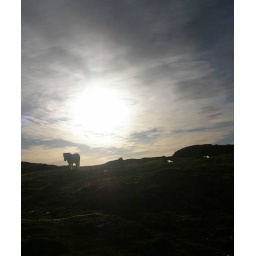
This is our horse Molda.. I loved the sun and the sky in the background..:D